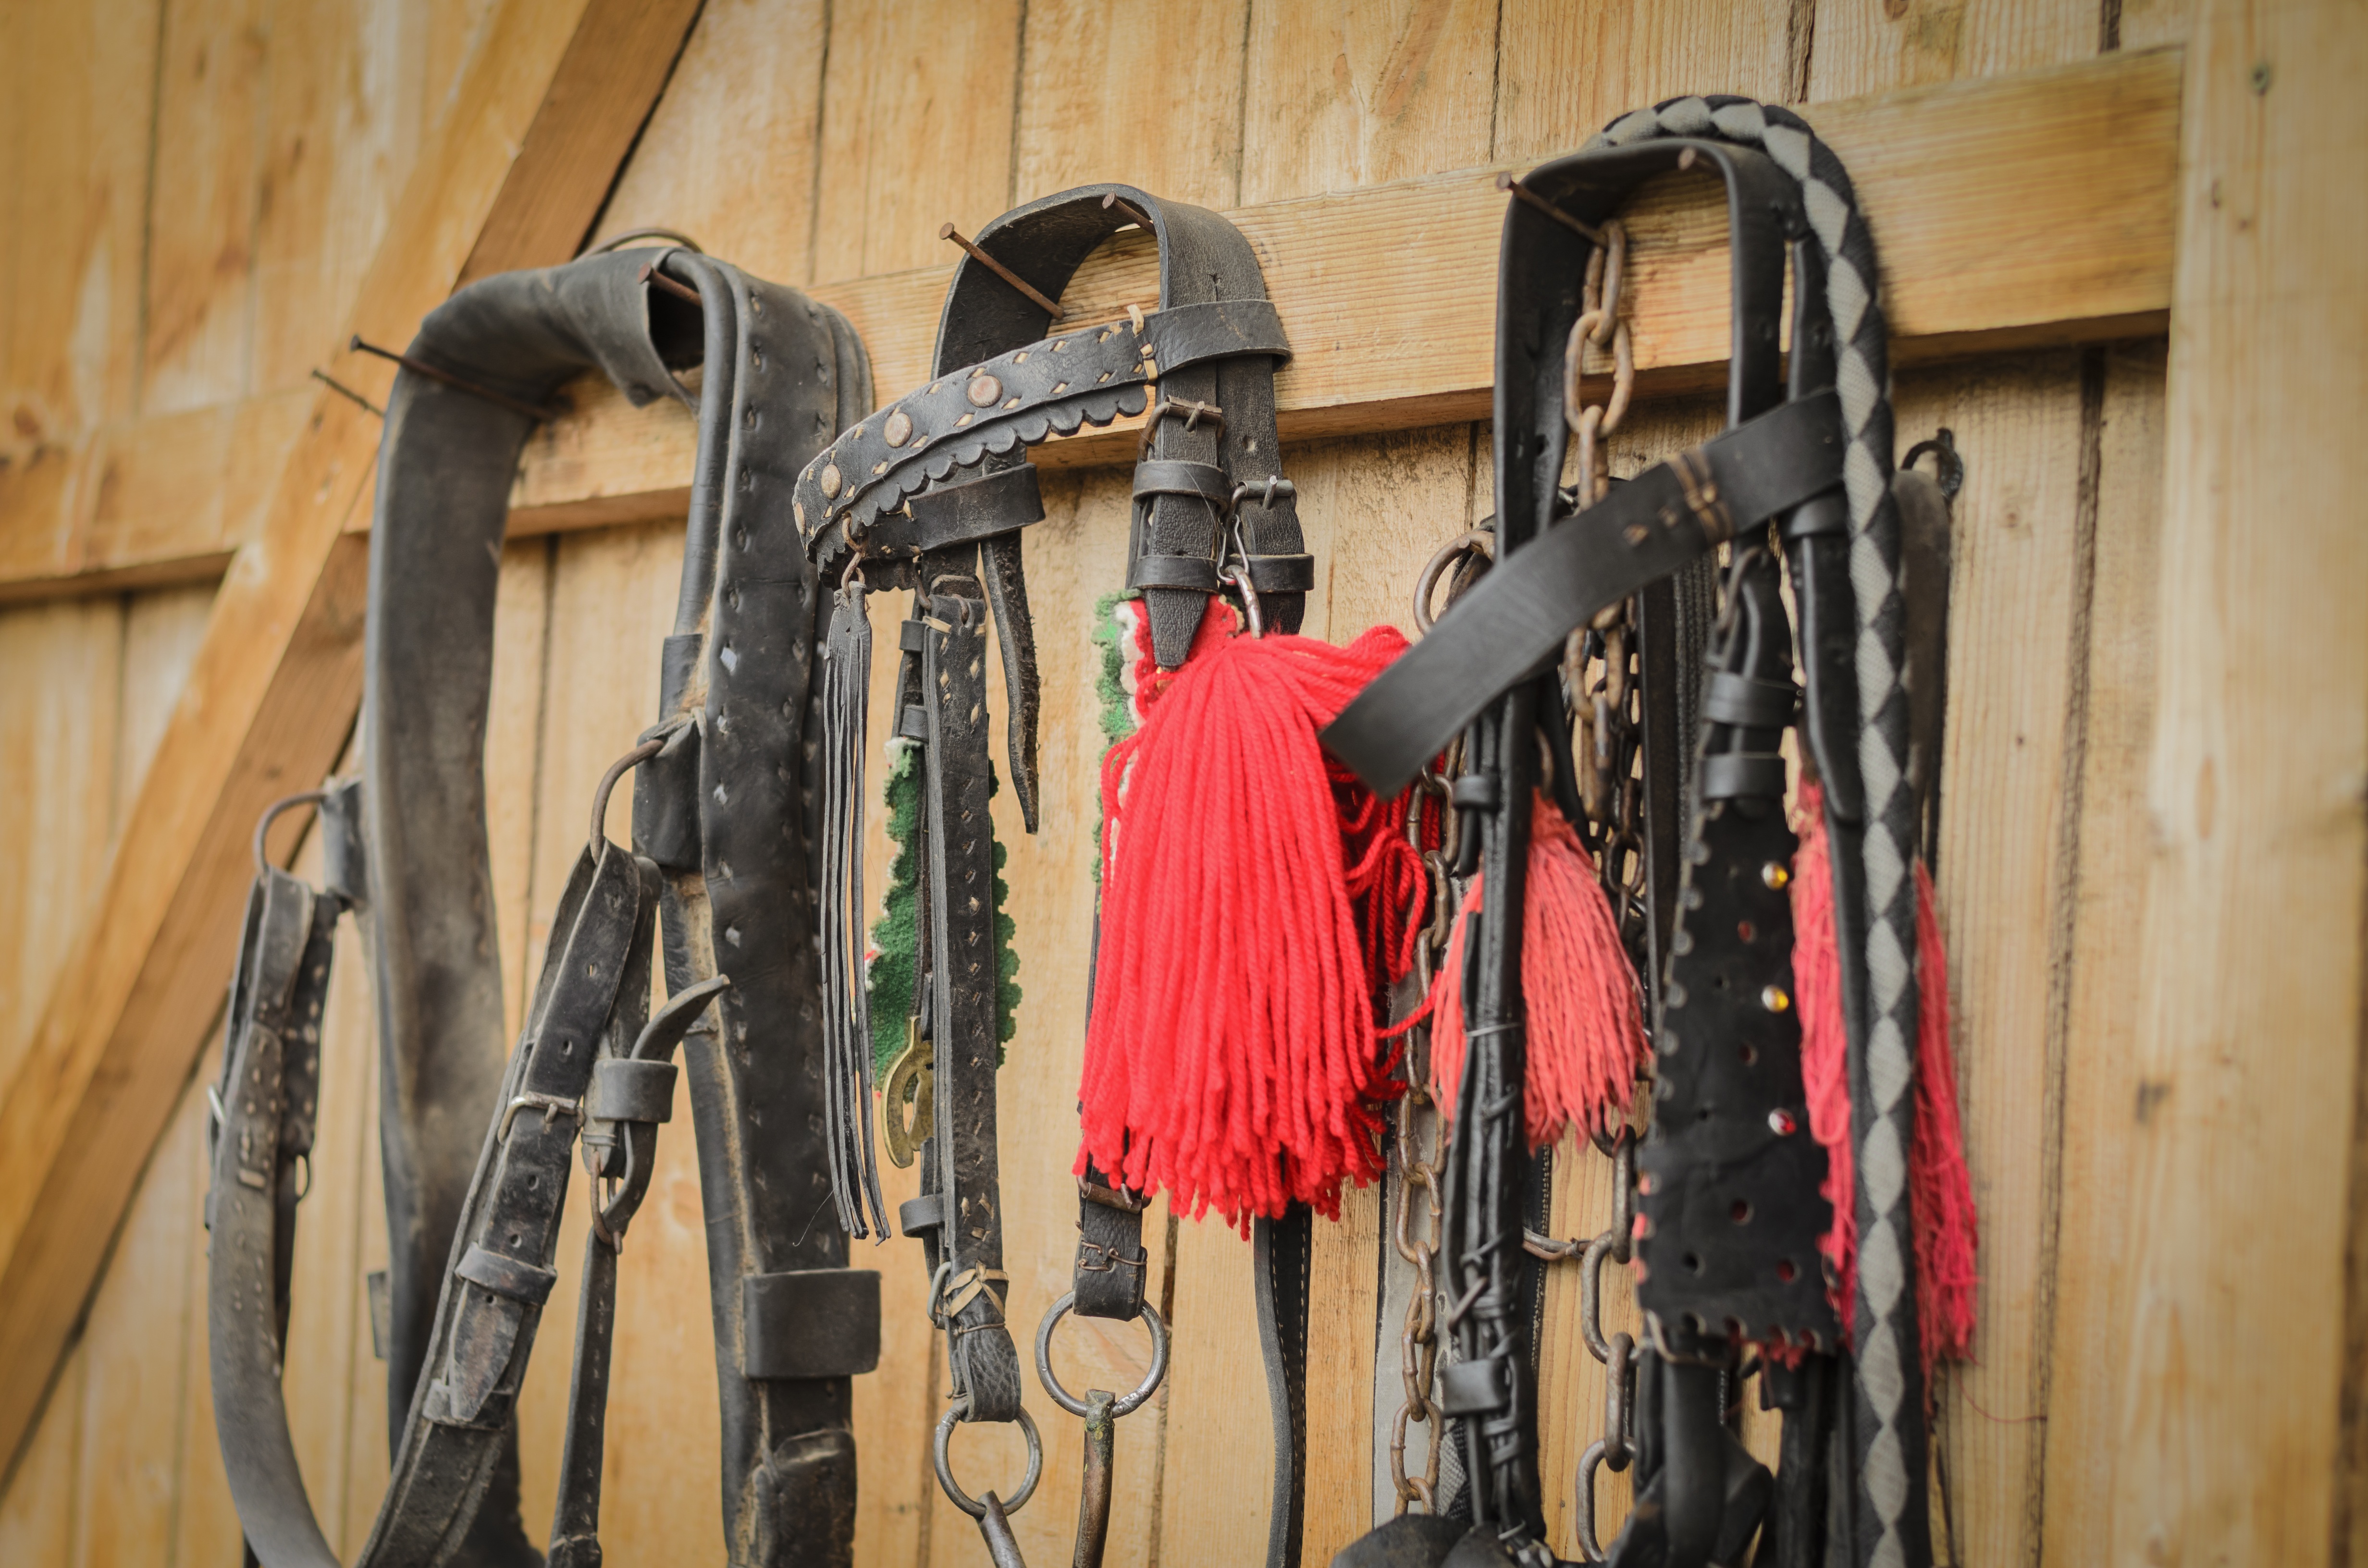
bicycle, animal, tool, horse, rein, room, bridle, wooden door, harness, skin, fancy, reins